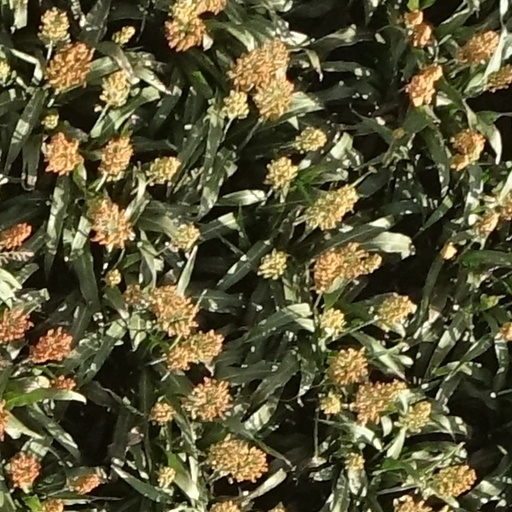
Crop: sorghum